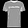
Label: T - shirt / top